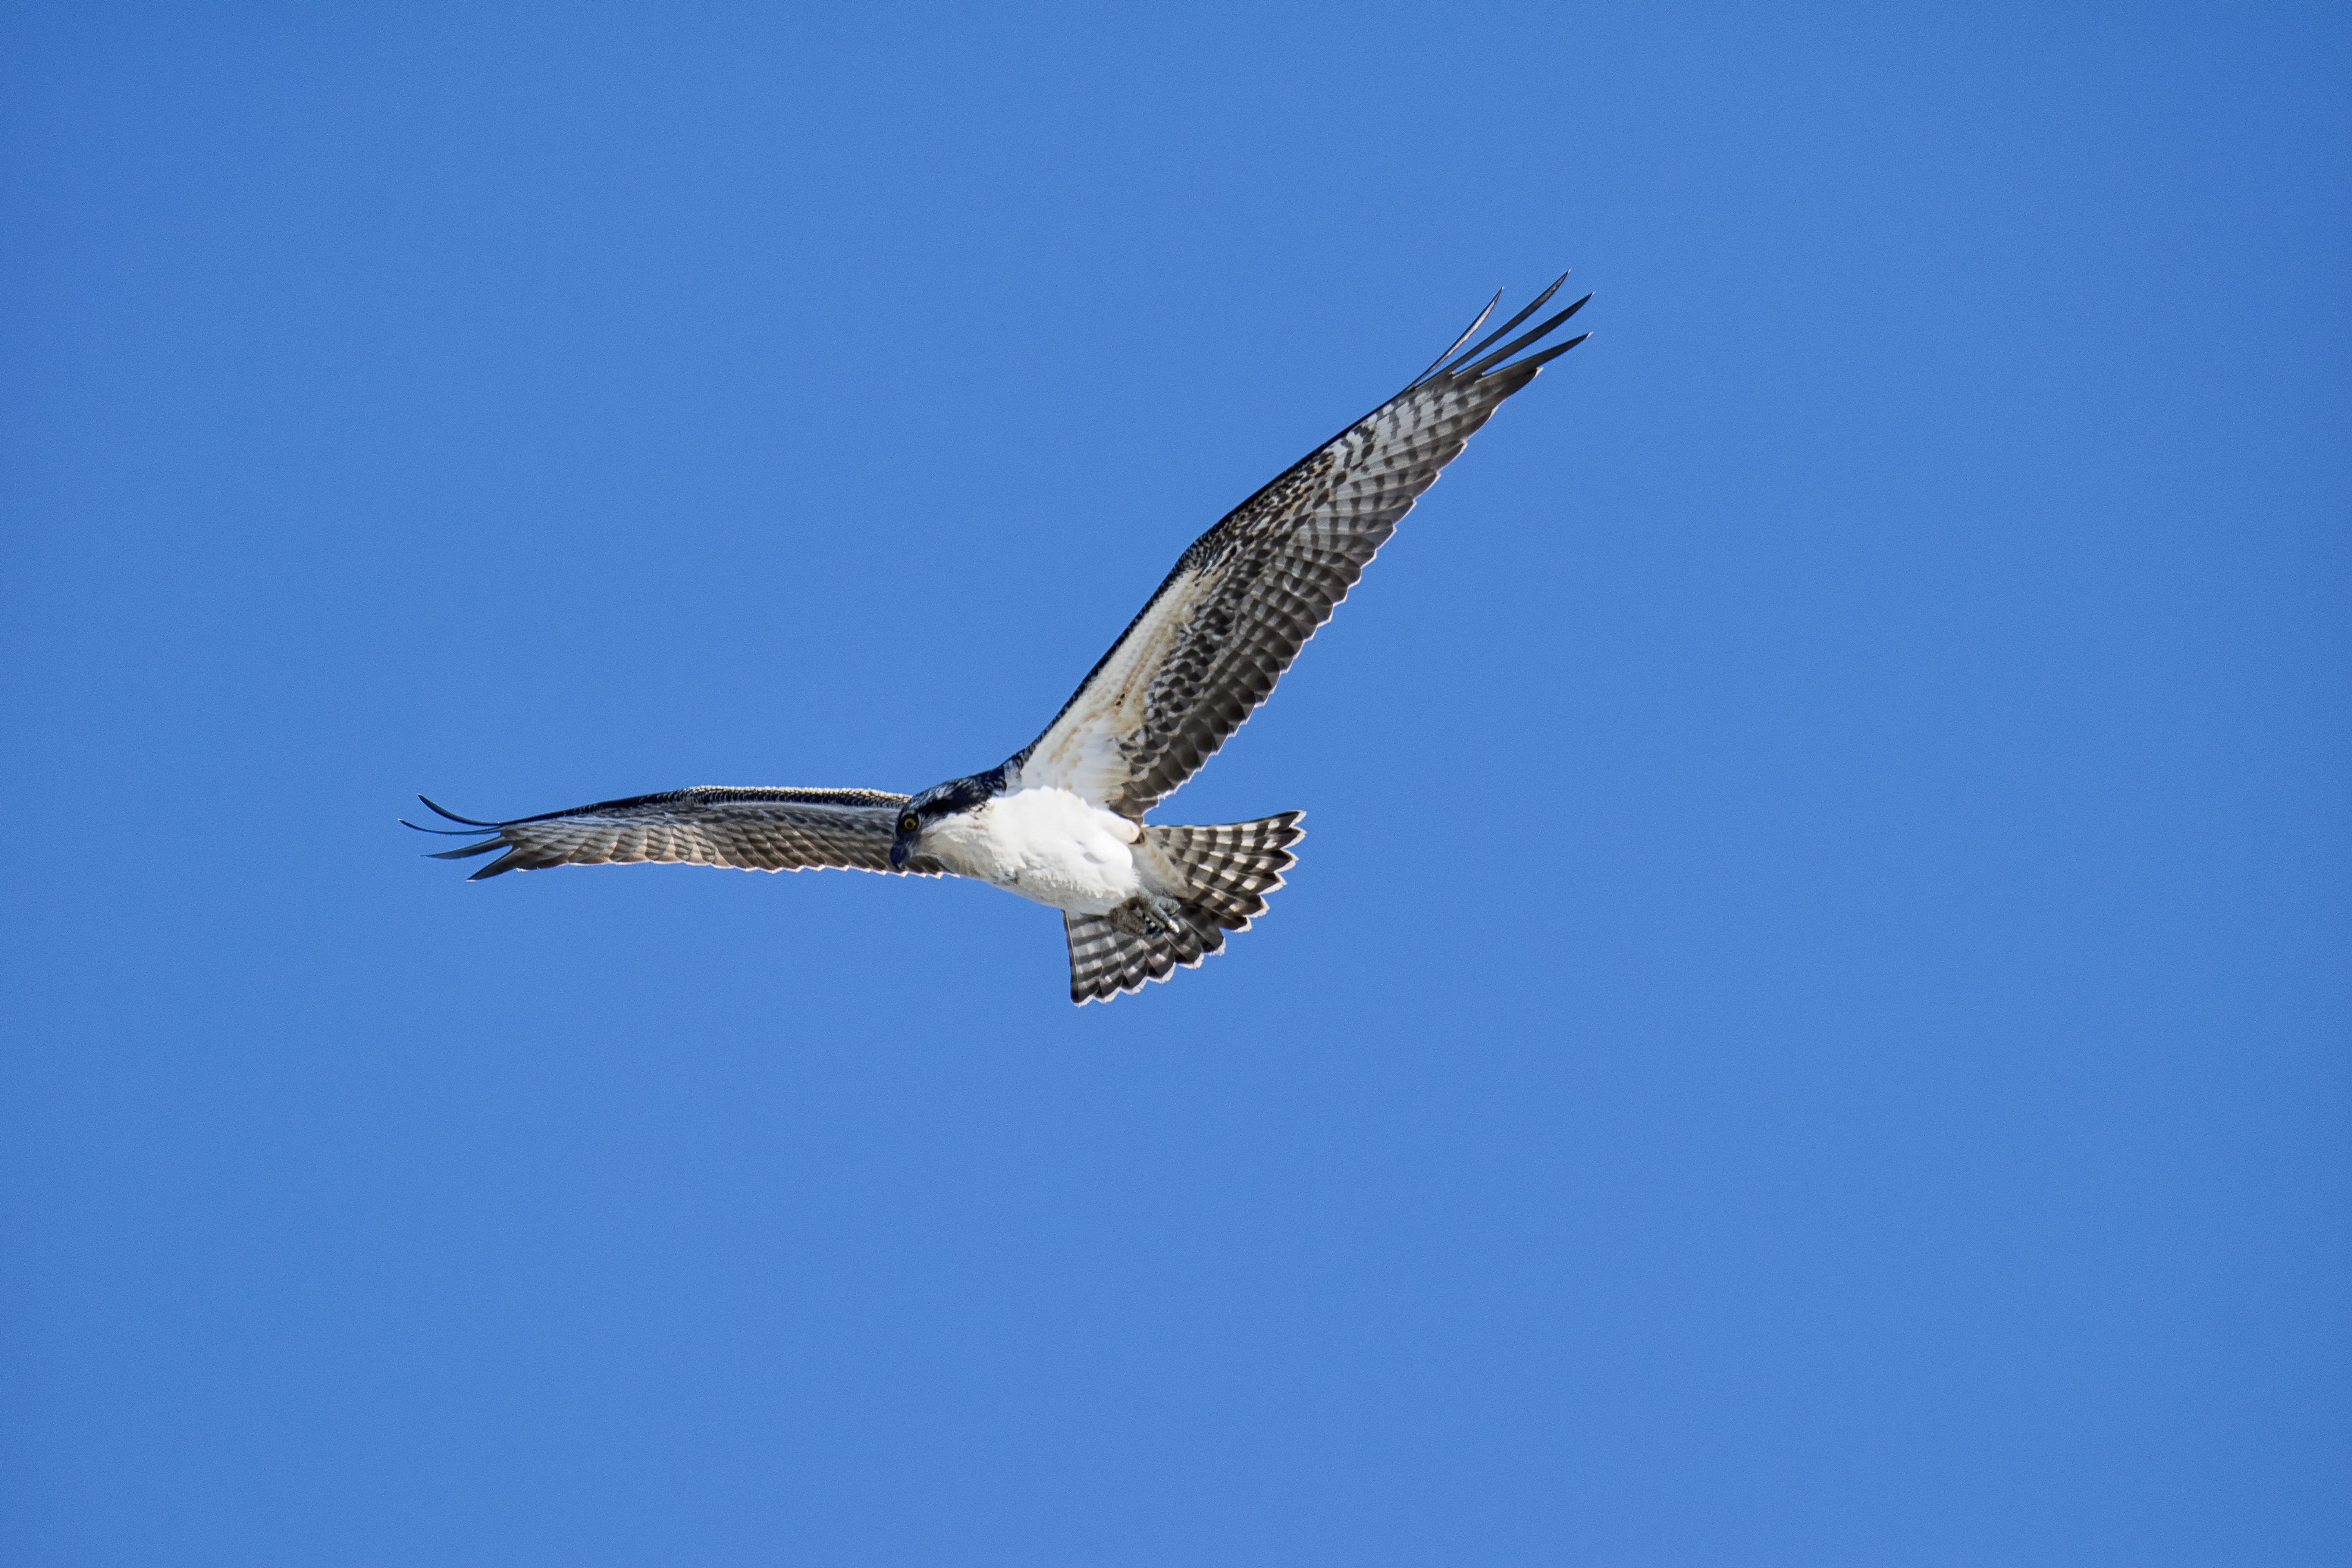
bird, wing, seabird, beak, flight, fauna, canada, vertebrate, pcheur, quebec, osprey, sherbrooke, oiseau, balbuzard, charadriiformes, accipitriformes